Castle

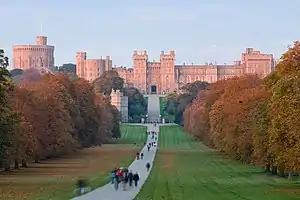
Windsor Castle in England was founded as a fortification during the Norman Conquest and was one of the principal official residences of Queen Elizabeth II during her reign.

The word "castle" is derived from the Latin word "castellum", which is a diminutive of the word "castrum", meaning "fortified place". The Old English "castel", Occitan "castel" or "chastel", French "château", Spanish "castillo", Portuguese "castelo", Italian "castello", and a number of words in other languages also derive from "castellum". The word "castle" was introduced into English shortly before the Norman Conquest of 1066 to denote this type of building, which was then new to England.